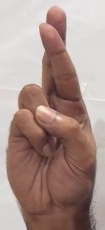
ASL sign: R